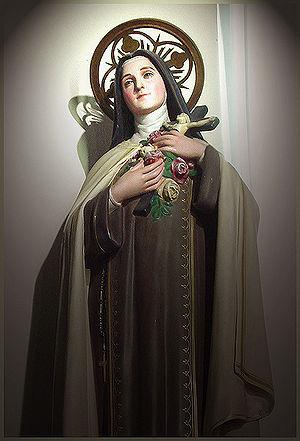
Marie-Françoise Thérèse Martin, en religion sœur Thérèse de l'Enfant-Jésus et de la Sainte-Face, également connue sous les appellations sainte Thérèse de Lisieux, sainte Thérèse de l'Enfant-Jésus ou encore la petite Thérèse, est une religieuse carmélite française née à Alençon dans l'Orne en France le 2 janvier 1873 et morte à l'âge de 24 ans à Lisieux en France le 30 septembre 1897.